Feminist movements and ideologies

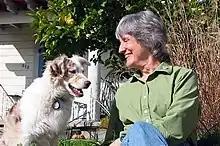
Donna Haraway, author of "A Cyborg Manifesto", with her dog Cayenne.

In "A Cyborg Manifesto", Donna Haraway criticizes traditional notions of feminism, particularly its emphasis on identity, rather than affinity. She uses the metaphor of a cyborg in order to construct a postmodern feminism that moves beyond dualisms and the limitations of traditional gender, feminism, and politics. Haraway's cyborg is an attempt to break away from Oedipal narratives and Christian origin myths like Genesis. She writes, "The cyborg does not dream of community on the model of the organic family, this time without the oedipal project. The cyborg would not recognize the Garden of Eden; it is not made of mud and cannot dream of returning to dust."